Kop van Overijssel

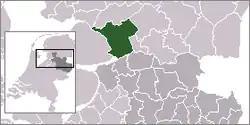
The Kop van Overijssel

The Kop van Overijssel (English: "Head of Overijssel") is a region in the very northwestern part of the Dutch province of Overijssel. It consists of the municipality of Steenwijkerland and matches the historical region of the Land van Vollenhove. In past times it comprised a wider area, the municipalities of Kampen, Zwartewaterland and Staphorst also belonging to it.